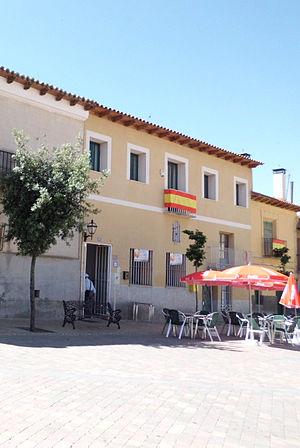
Cigales est une commune de la province de Valladolid dans la communauté autonome de Castille-et-León en Espagne.